Statue of Peter the Great, Deptford

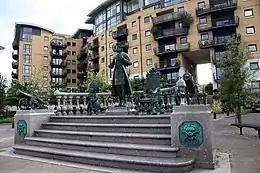
The memorial in 2012

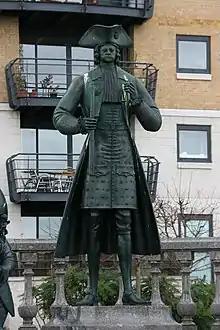
Central statue of Peter the Great in 2008

A memorial to the Russian Tsar Peter the Great was erected in London in 2000 to commemorate the tercentenary of the Grand Embassy of Peter the Great. It stands at on Glaisher Street, in a corner of Deptford within the Royal Borough of Greenwich, beside the confluence of the River Thames and Deptford Creek.